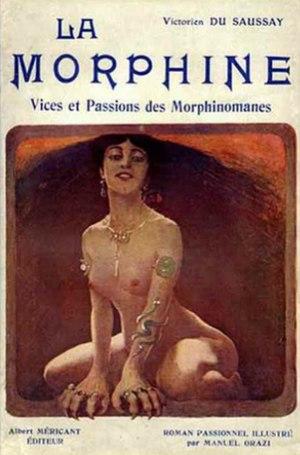
Emmanuel Joseph Raphaël Orazi, dit Manuel Orazi, né à Rome le 5 octobre 1860, mort à Paris 5ᵉ le 28 octobre 1934, est un peintre, illustrateur, affichiste et décorateur français d'origine italienne, essentiellement associé au style Art nouveau.